Ozarks Technical Community College

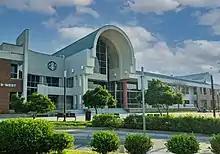
Information Commons

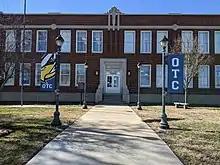
Lincoln Hall

Seven main buildings make up the Springfield campus. Graff Hall, and what is now Lincoln Hall were the first buildings when the college began. Lincoln Hall is listed on the National Register of Historical Places as one of the first African-American schools in Springfield. The Norman K. Meyers building was constructed in 1997